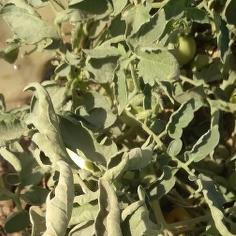
Crop: Tomato
Condition: virosis-d